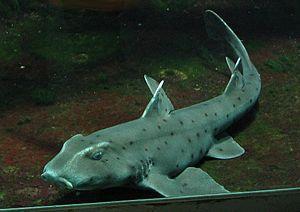
En zoologie, le nom vernaculaire Requin dormeur désigne plusieurs espèces de requins.
Les chondrichtyens ou poissons cartilagineux forment une classe de poissons caractérisés par des nageoires appariées, des narines appariées, des écailles, un cœur à chambres en série et un squelette constitué de cartilage plutôt que d'os. La classe est divisée en deux sous-classes: Elasmobranchii et Holocephali.